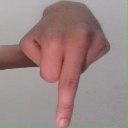
अक्षर: प